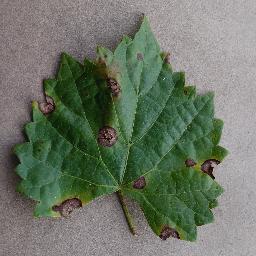
Label: Grape___Black_rot